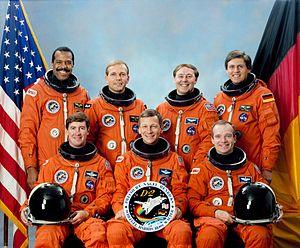
STS-55 est la treizième mission de la navette spatiale Columbia.